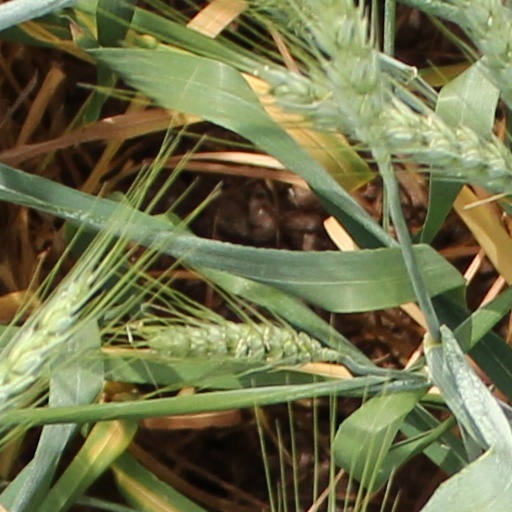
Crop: wheat